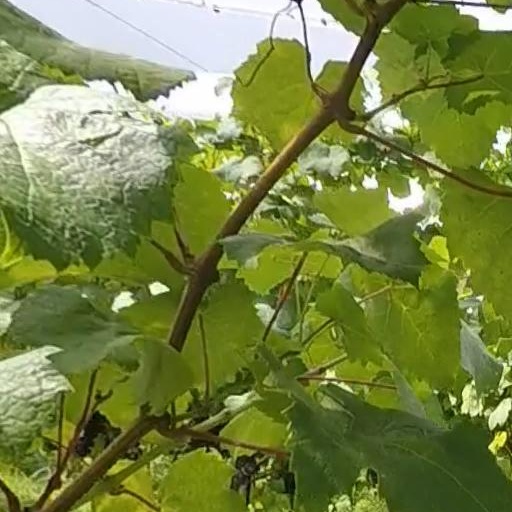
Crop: grape